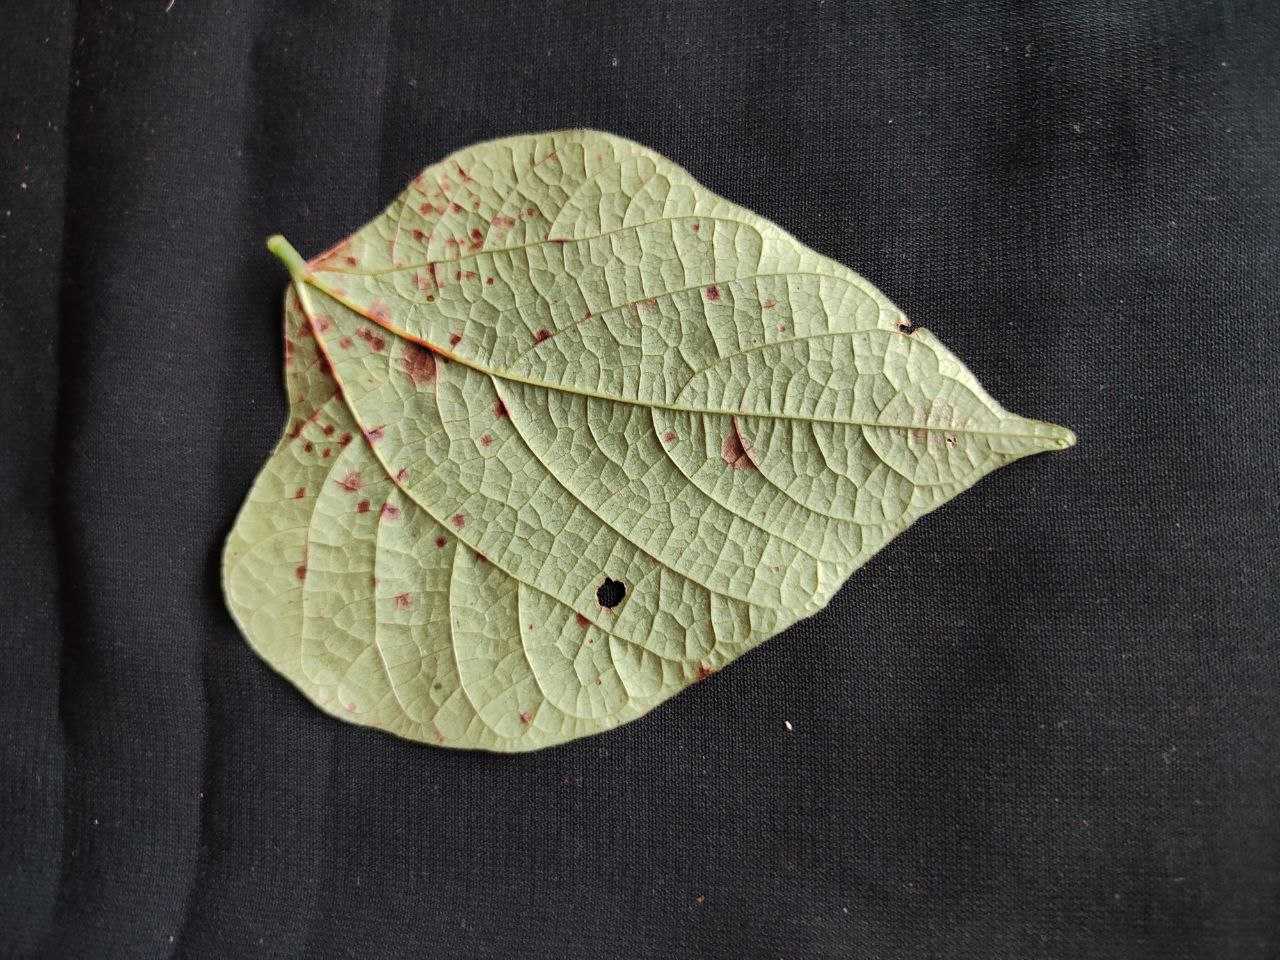
Crop: bean
Leaf condition: Rust